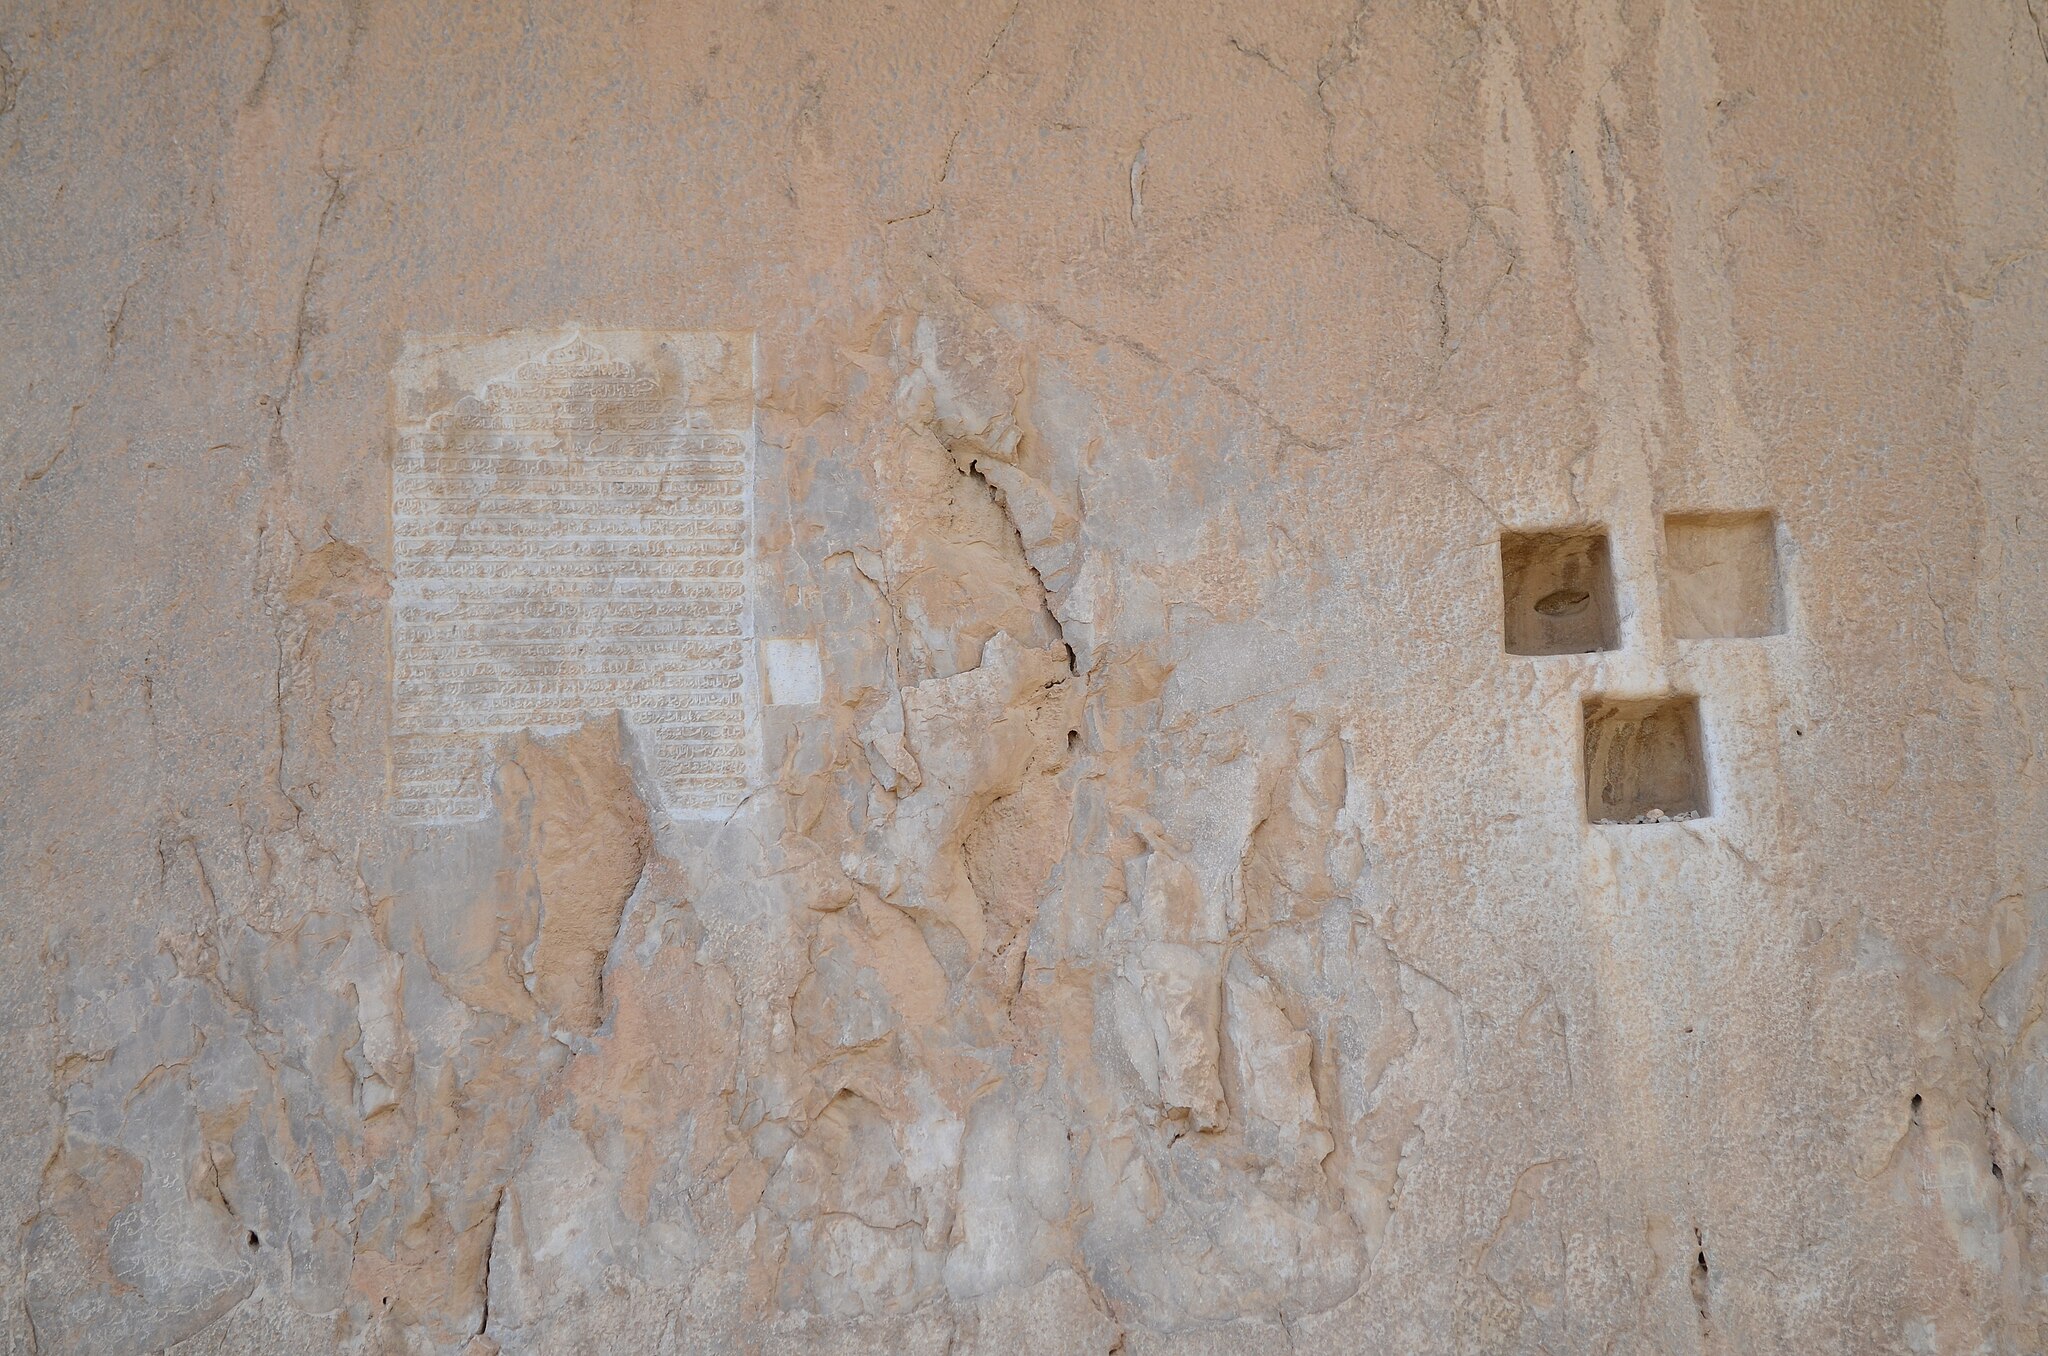
Title: Naqshe Rostam Darafsh Ordibehesht 93 (3)
Description: Naqsh-e Rustam
Date: 2014-05-05 16:27:08
Categories: GFDL, Taken with Nikon D5100, Blank surface in Naqsh-e Rustam, License migration redundant, Self-published work, Photos by Darafsh Kaviyani